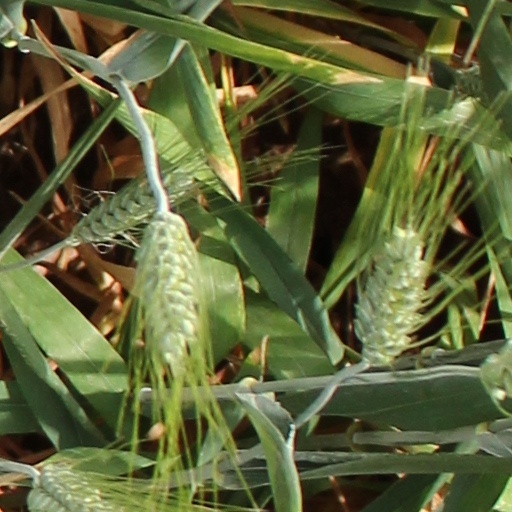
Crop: wheat